Mihalis Yannakakis

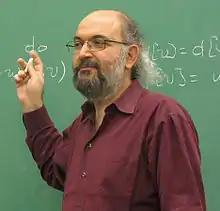
Mihalis Yannakakis

Mihalis Yannakakis (born 13 September 1953 in Athens, Greece) is a professor of computer science at Columbia University. He is noted for his work in computational complexity, databases, and other related fields. He won the Donald E. Knuth Prize in 2005.